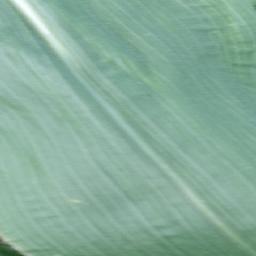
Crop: corn
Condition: (maize)_healthy